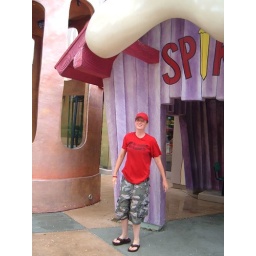
Steph in the dog house